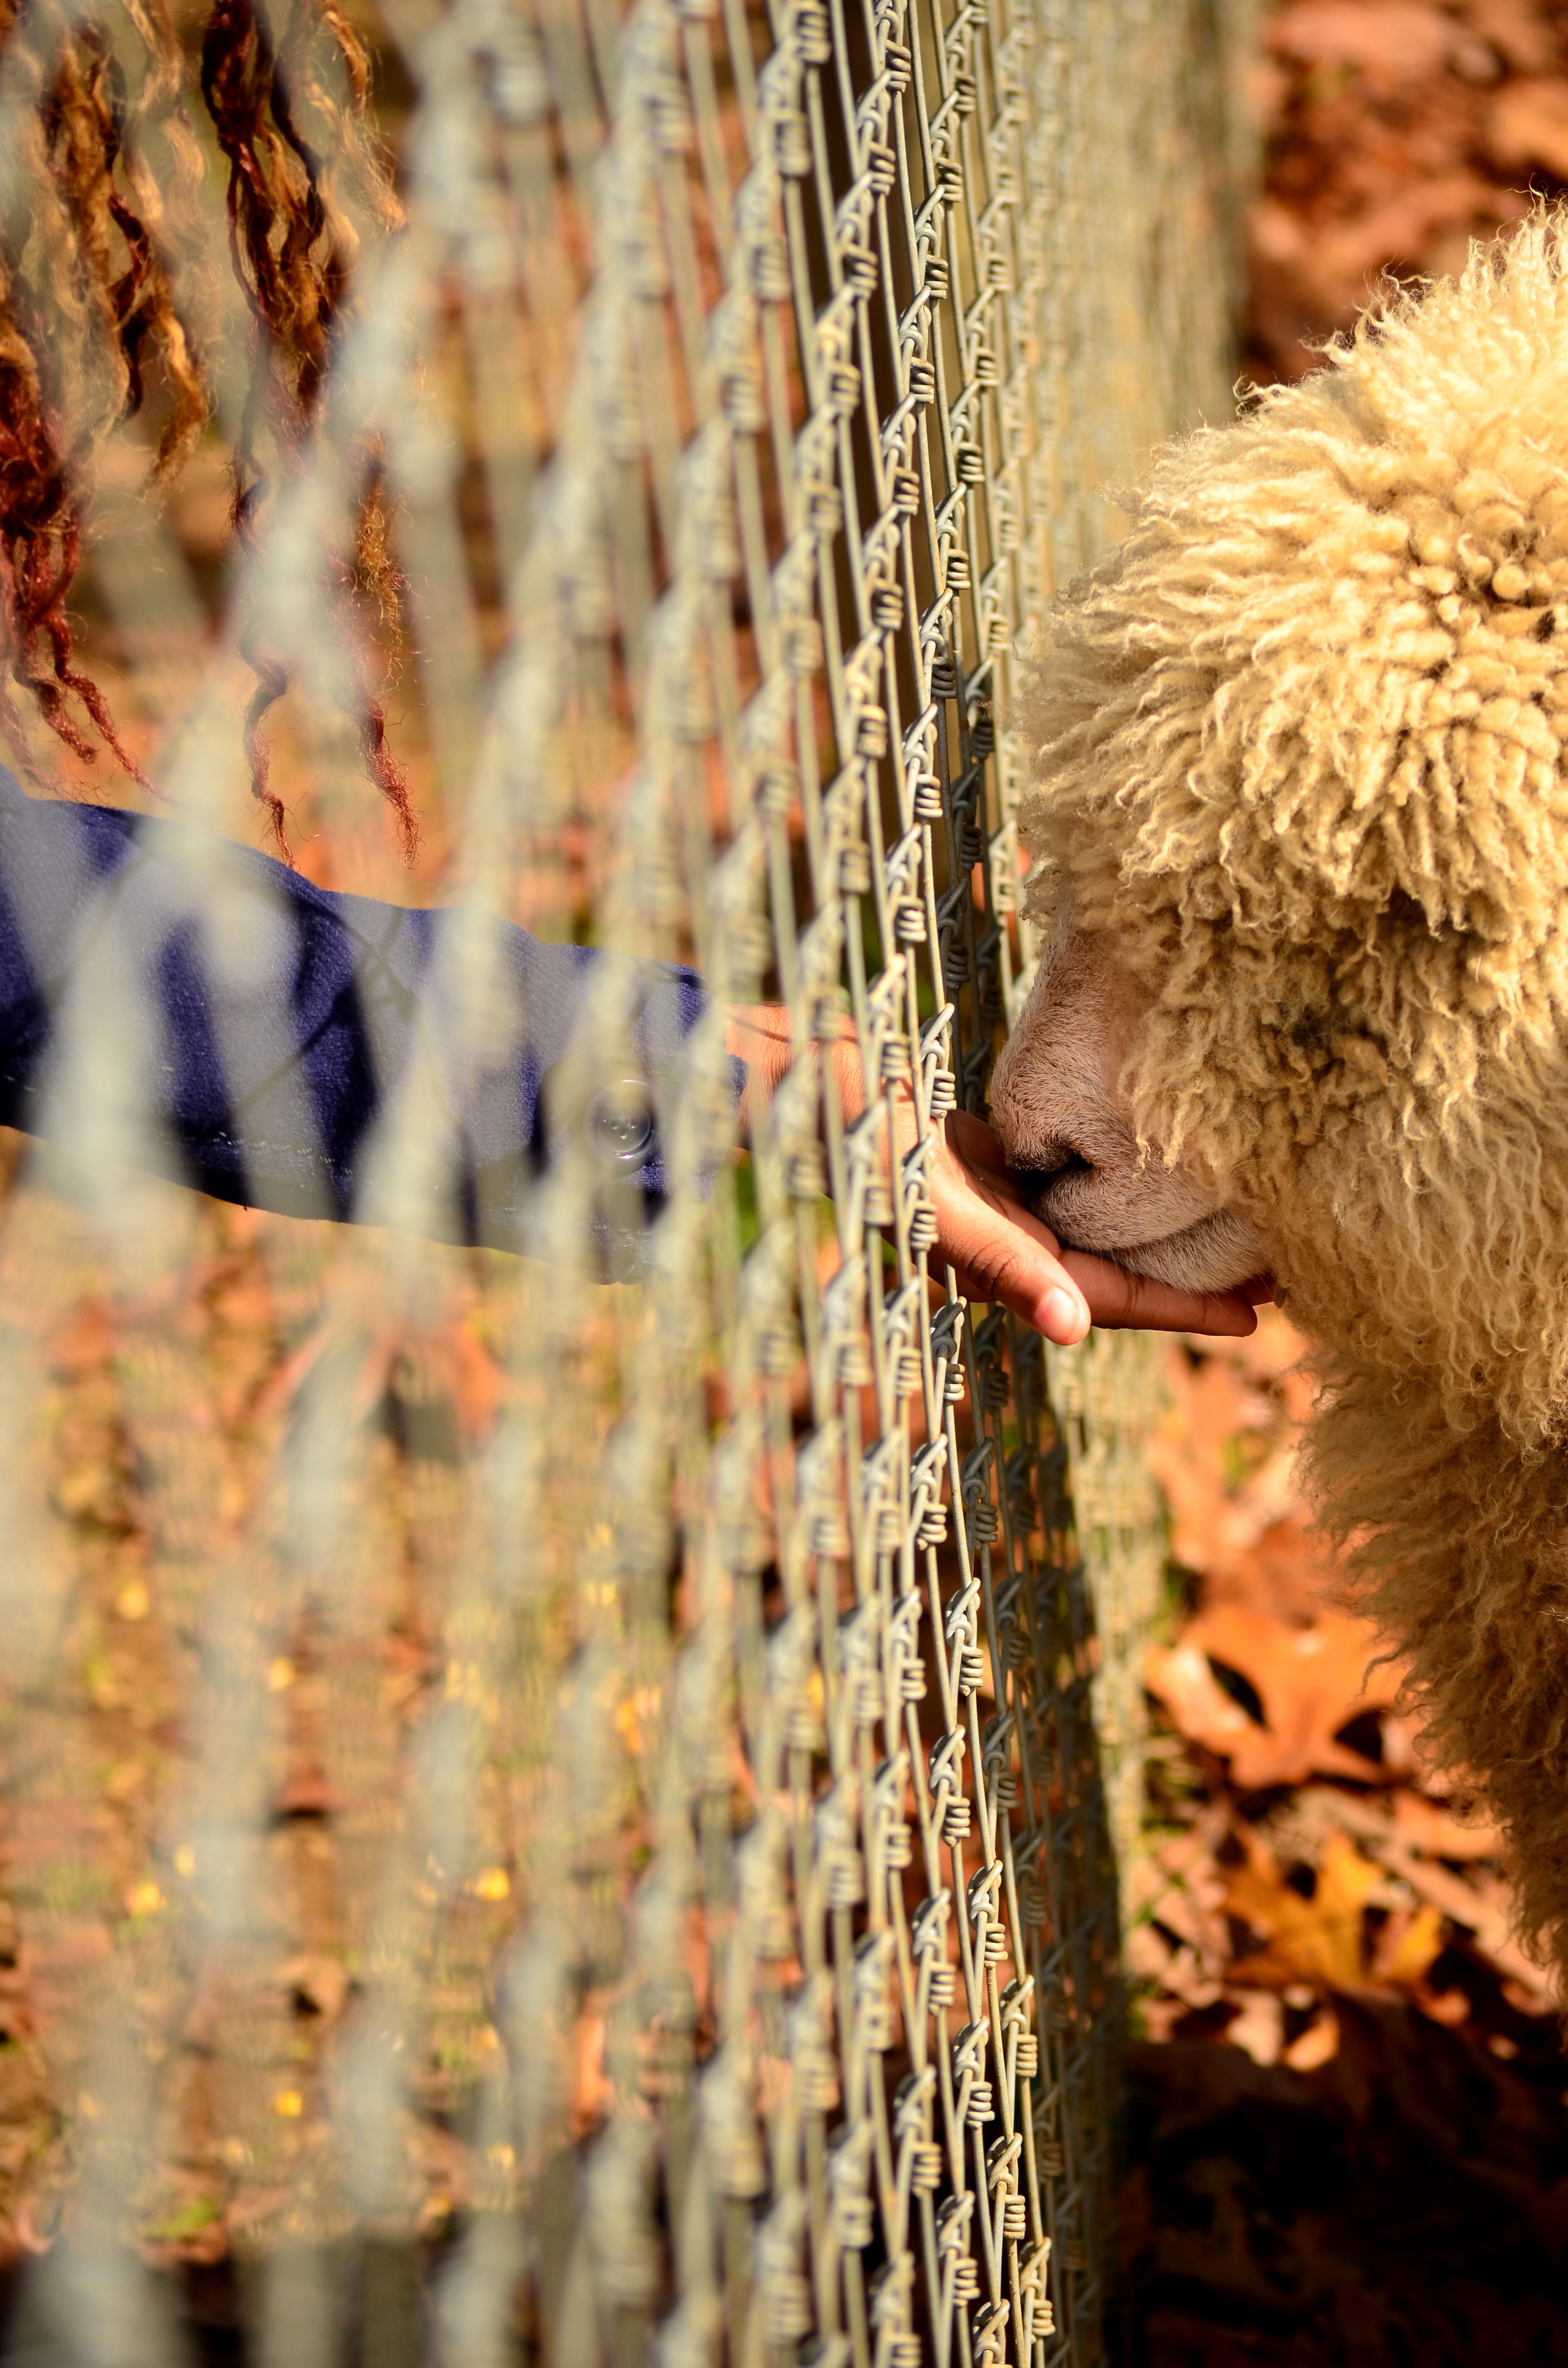
tree, nature, person, fence, people, wood, hair, barn, wildlife, environment, rural, young, autumn, mammal, security, behind, fauna, outdoors, focus, single, head, adult